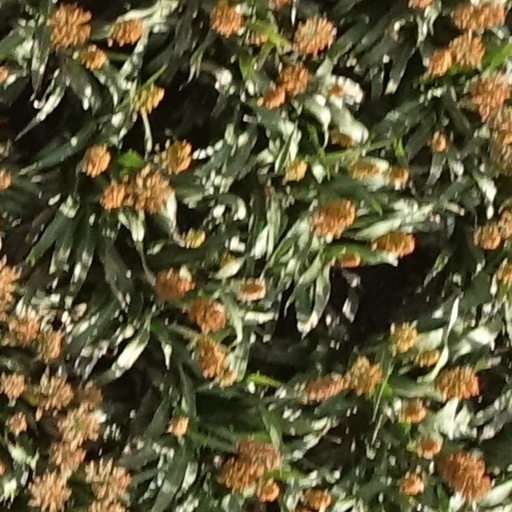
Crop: sorghum